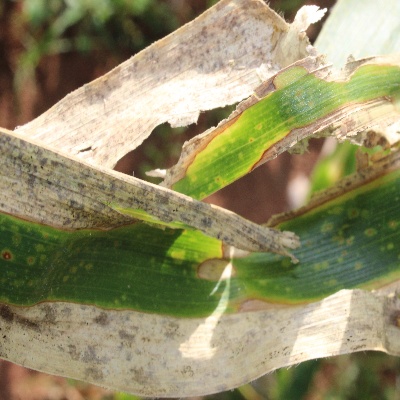
Crop: Maize
Condition: leaf blight